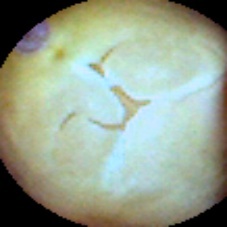
Label: Skin-damaged